Andrew Jayamanne

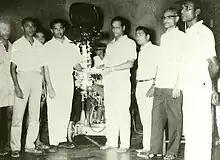
Pudumaya (second on the left) at the opening of "Ataweni Pudumaya", 1968

Andrew Jayamanne (1943–2014) was a Sri Lankan cinematographer, producer and director for television and film.